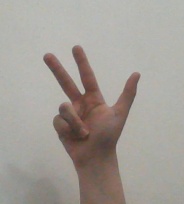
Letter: al